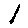
Label: 1